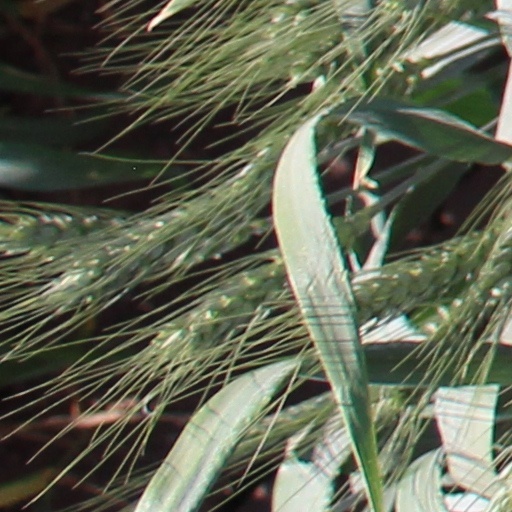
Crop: wheat